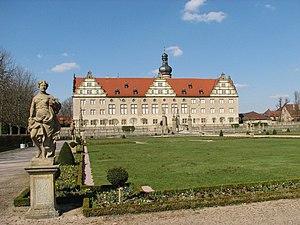
Weikersheim est une petite ville d'Allemagne sur la Tauber, dans l'arrondissement de Main-Tauber, au nord du Land de Bade-Wurtemberg, sur la Route Romantique.